Brooke Claxton

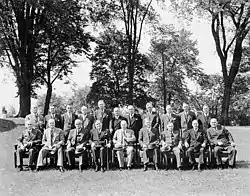
Hon. Brooke Claxton and colleagues in the 16th Canadian Ministry (Rear, L-R): Hons. J.J. McCann, Paul Martin, Joseph Jean, J.A. Glen, Brooke Claxton, Alphonse Fournier, Ernest Bertrand, A.G.L. McNaughton, Lionel Chevrier, D.C. Abbott, D.L. MacLaren Date

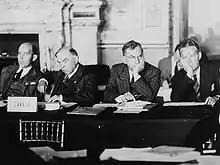
Hon. Brooke Claxton and colleagues at the Paris Peace Conference (1946), Palais du Luxembourg. (L.-r.:) Norman Robertson, Rt. Hon. W.L. Mackenzie King, Hon. Brooke Claxton, Arnold Heeney

His political career began in the general election of 1940 when he was first elected to the House of Commons as Liberal Member for the constituency of St. Lawrence-St. George, Montreal. He was re-elected in 1945 and again in 1949. He was appointed in 1943 as Parliamentary Assistant to the Prime Minister. He served in the federal Liberal cabinets of Mackenzie King and Louis St. Laurent. In 1944 he was named the first Minister of the newly created Department of National Health (1944–46). He was responsible for the organization of the department and implementation of the administration system for the universal Family Allowances social welfare scheme. In 1946 Claxton became Minister of National Defence in which portfolio he served until 1954.